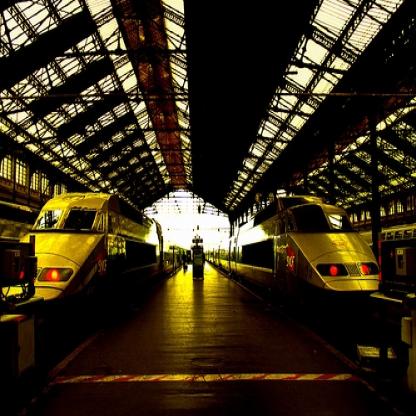
Scene: Indoor